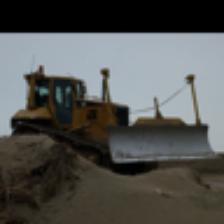
Label: NonHuman